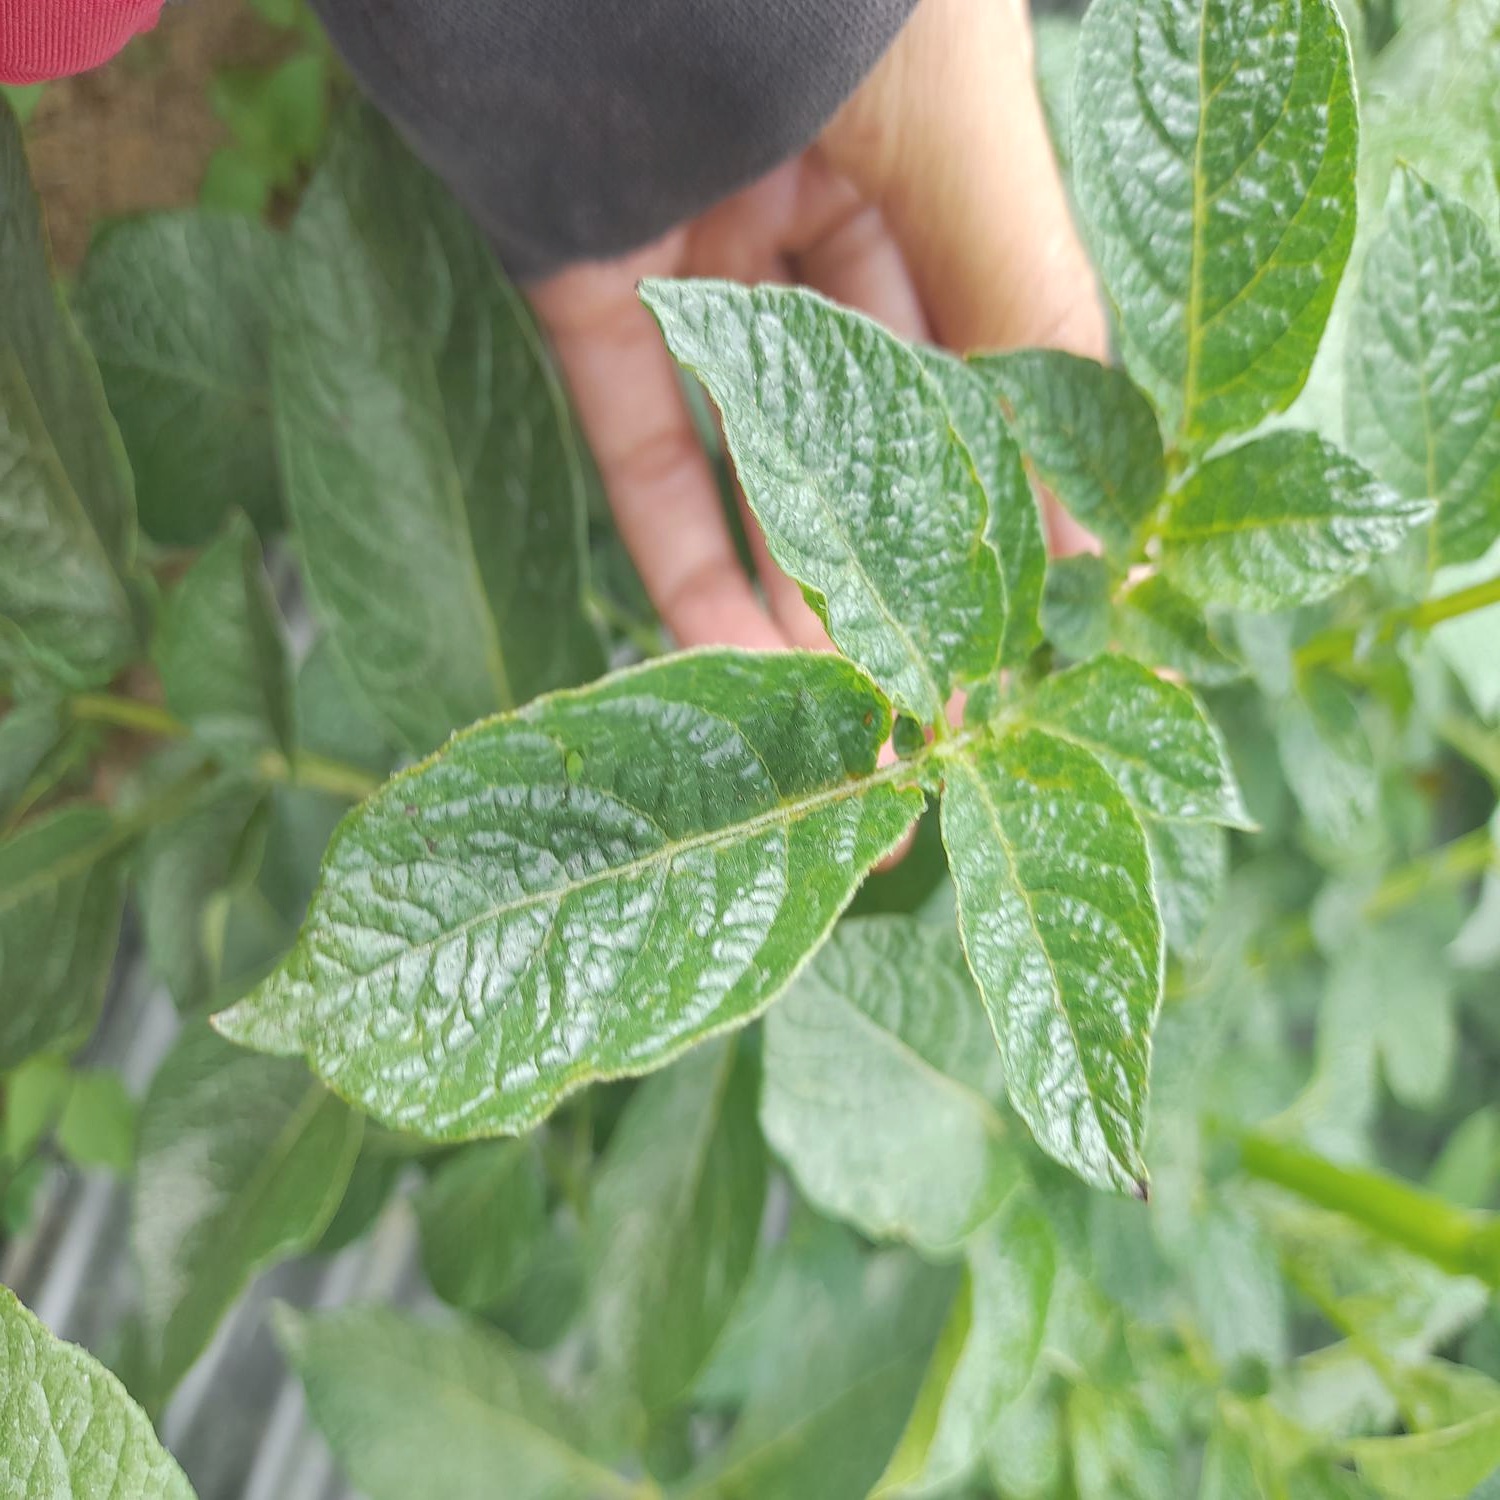
Etiqueta: Virus